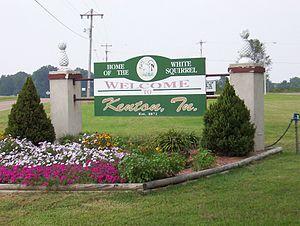
Kenton est une municipalité américaine située dans les comtés de Gibson et d'Obion au Tennessee.